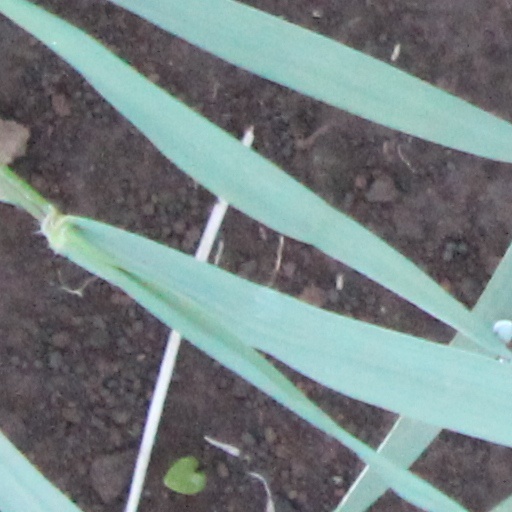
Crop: wheat